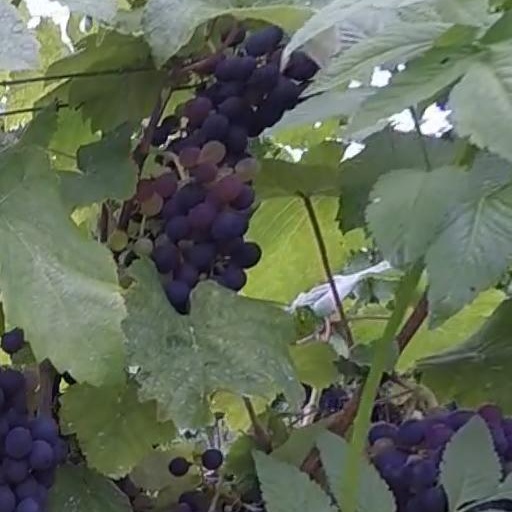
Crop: grape